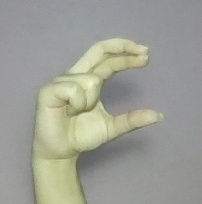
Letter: thal